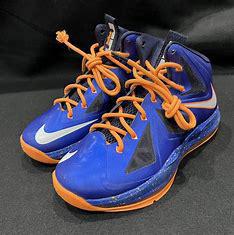
Brand: Nike
Model: Lebron 10